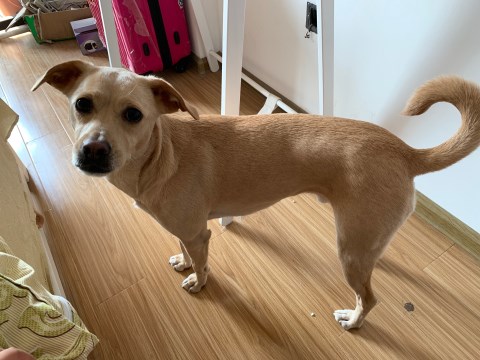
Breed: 3580-n000122-Labrador_retriever